Red Wood Pigeon

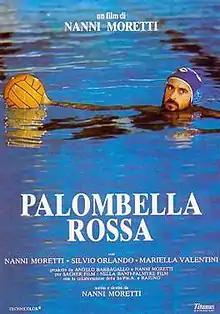

Red Wood Pigeon is a 1989 Italian comedy drama film written, directed, produced and starred by Nanni Moretti.